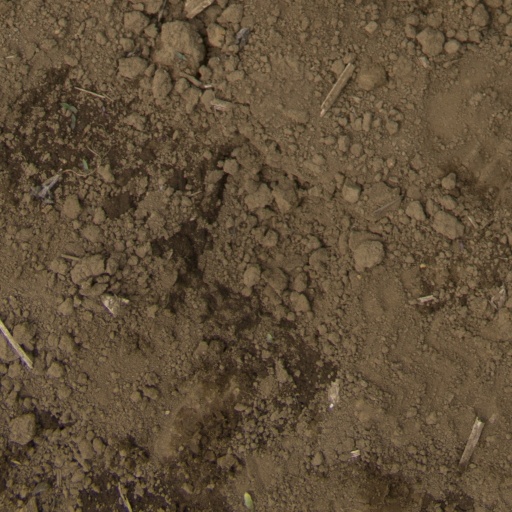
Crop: Jerusalem artichoke